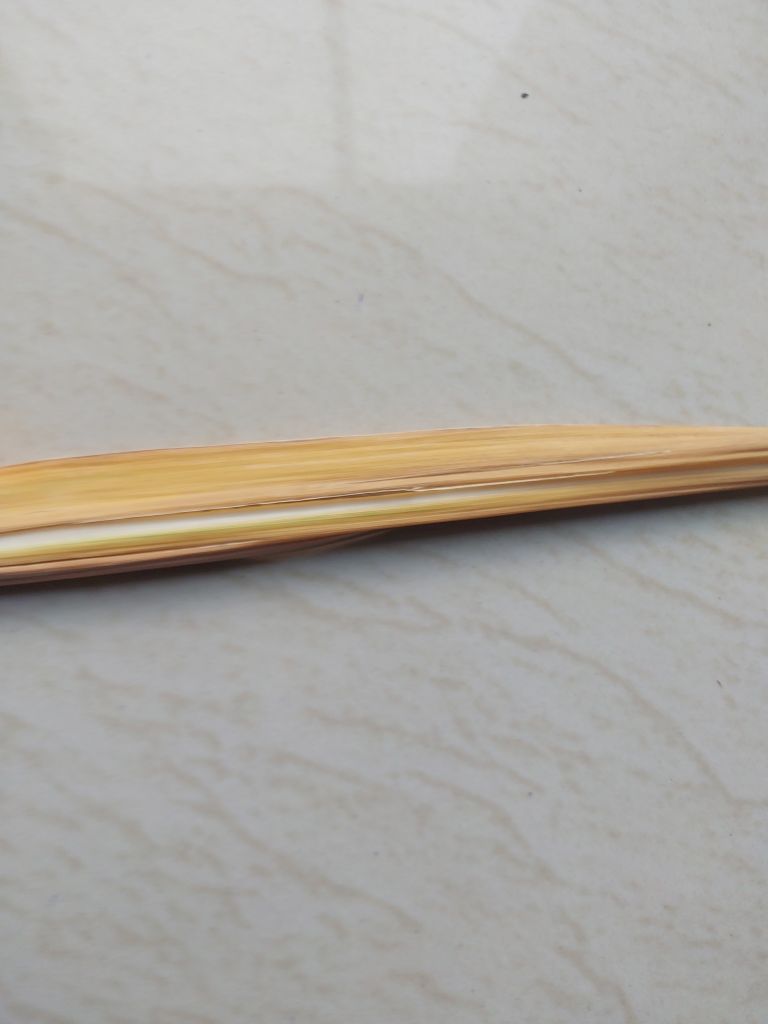
Label: Yellow Leaf